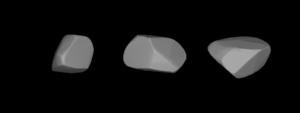
(1805) Dirikis est un astéroïde de la ceinture principale d'astéroïdes.